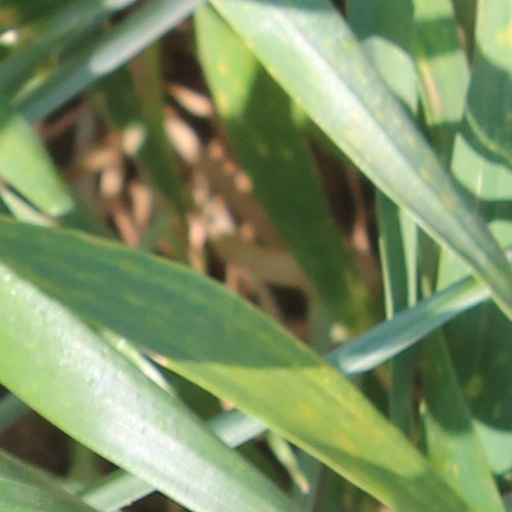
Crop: wheat